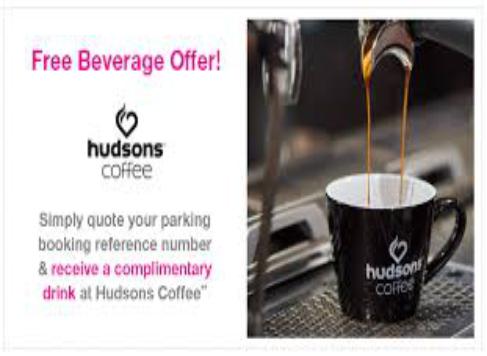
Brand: Hudsons Coffee-2
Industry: Food